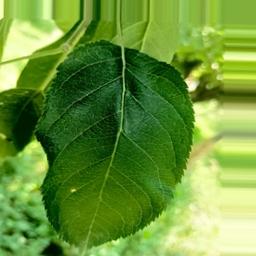
Label: Healthy